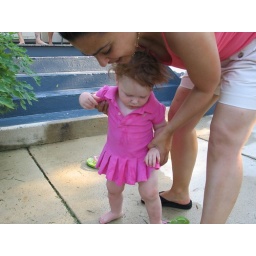
wylder wears curran's pink dress and tries walking a mile in leslie's shoes